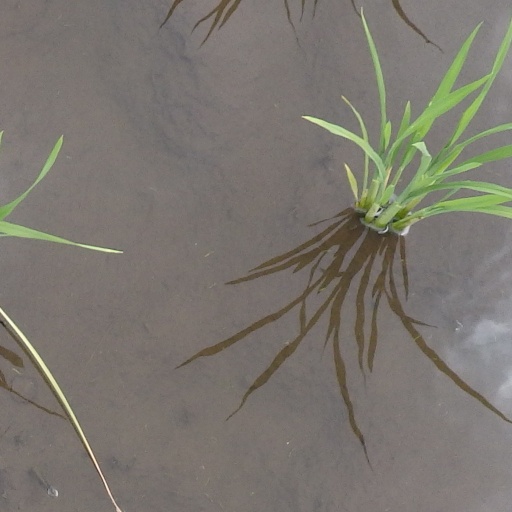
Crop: rice